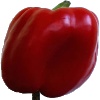
Label: Pepper Red 1